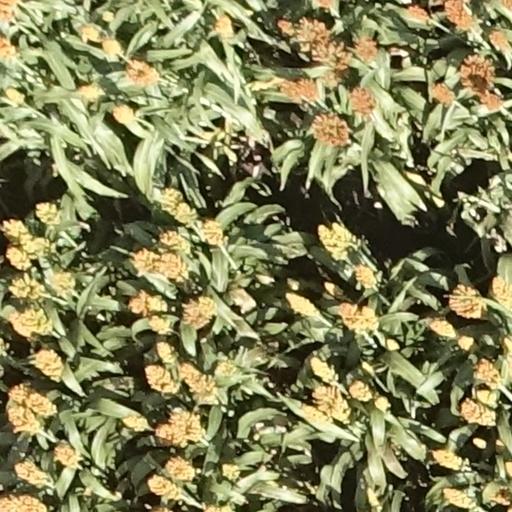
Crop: sorghum